History of the Staten Island Railway

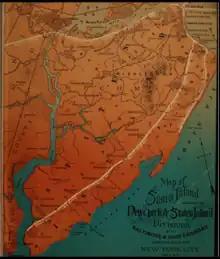
A Map of the Staten Island Rapid Transit Company from 1885

On April 3, 1883, the SIRTR gained control of the SIRW and its boats. On the same date, at the annual meeting of the SIRW, Erasmus Wiman gained control of the railway by being elected to the board of Directors of the Railroad and becoming the railway's president. At the meeting, Wiman laid out his proposals for rail lines on Staten Island. He proposed extending the Staten Island Railway line to Hyatt Street in what is today Saint George. From there, a line would run through New Brighton and Snug Harbor along the island's North Shore. The line would then go inland, running parallel to the Kill Van Kull. Additional spur lines would have been built in the interior of the island based on where people settled. Wiman also proposed a bridge across Arthur Kill from Tottenville to Perth Amboy, replacing the ferry that operated there. This would have been part of a direct route between New York City and Philadelphia via Perth Amboy and South Amboy, with a new bridge over the Raritan River. In the days before the meeting, Wiman had gained 7,450 out of the 11,800 shareholders to elect him, surprising many of the directors of the railroad. By the end of the month, Wiman resigned from the SIRTR to avoid any conflict of interest. On June 27, 1883, a meeting of the directors of the SIRW and the SIRTR formally ratified the merger of the two companies under the leadership of Erastus Wiman, who was named president. On June 30, 1883, the SIRTR leased the SIRW for a term of 99 years, to become effective when the line opened between Clifton and Tompkinsville. The line between Vanderbilt's Landing and Tottenville continued to be operated by the SIRW.